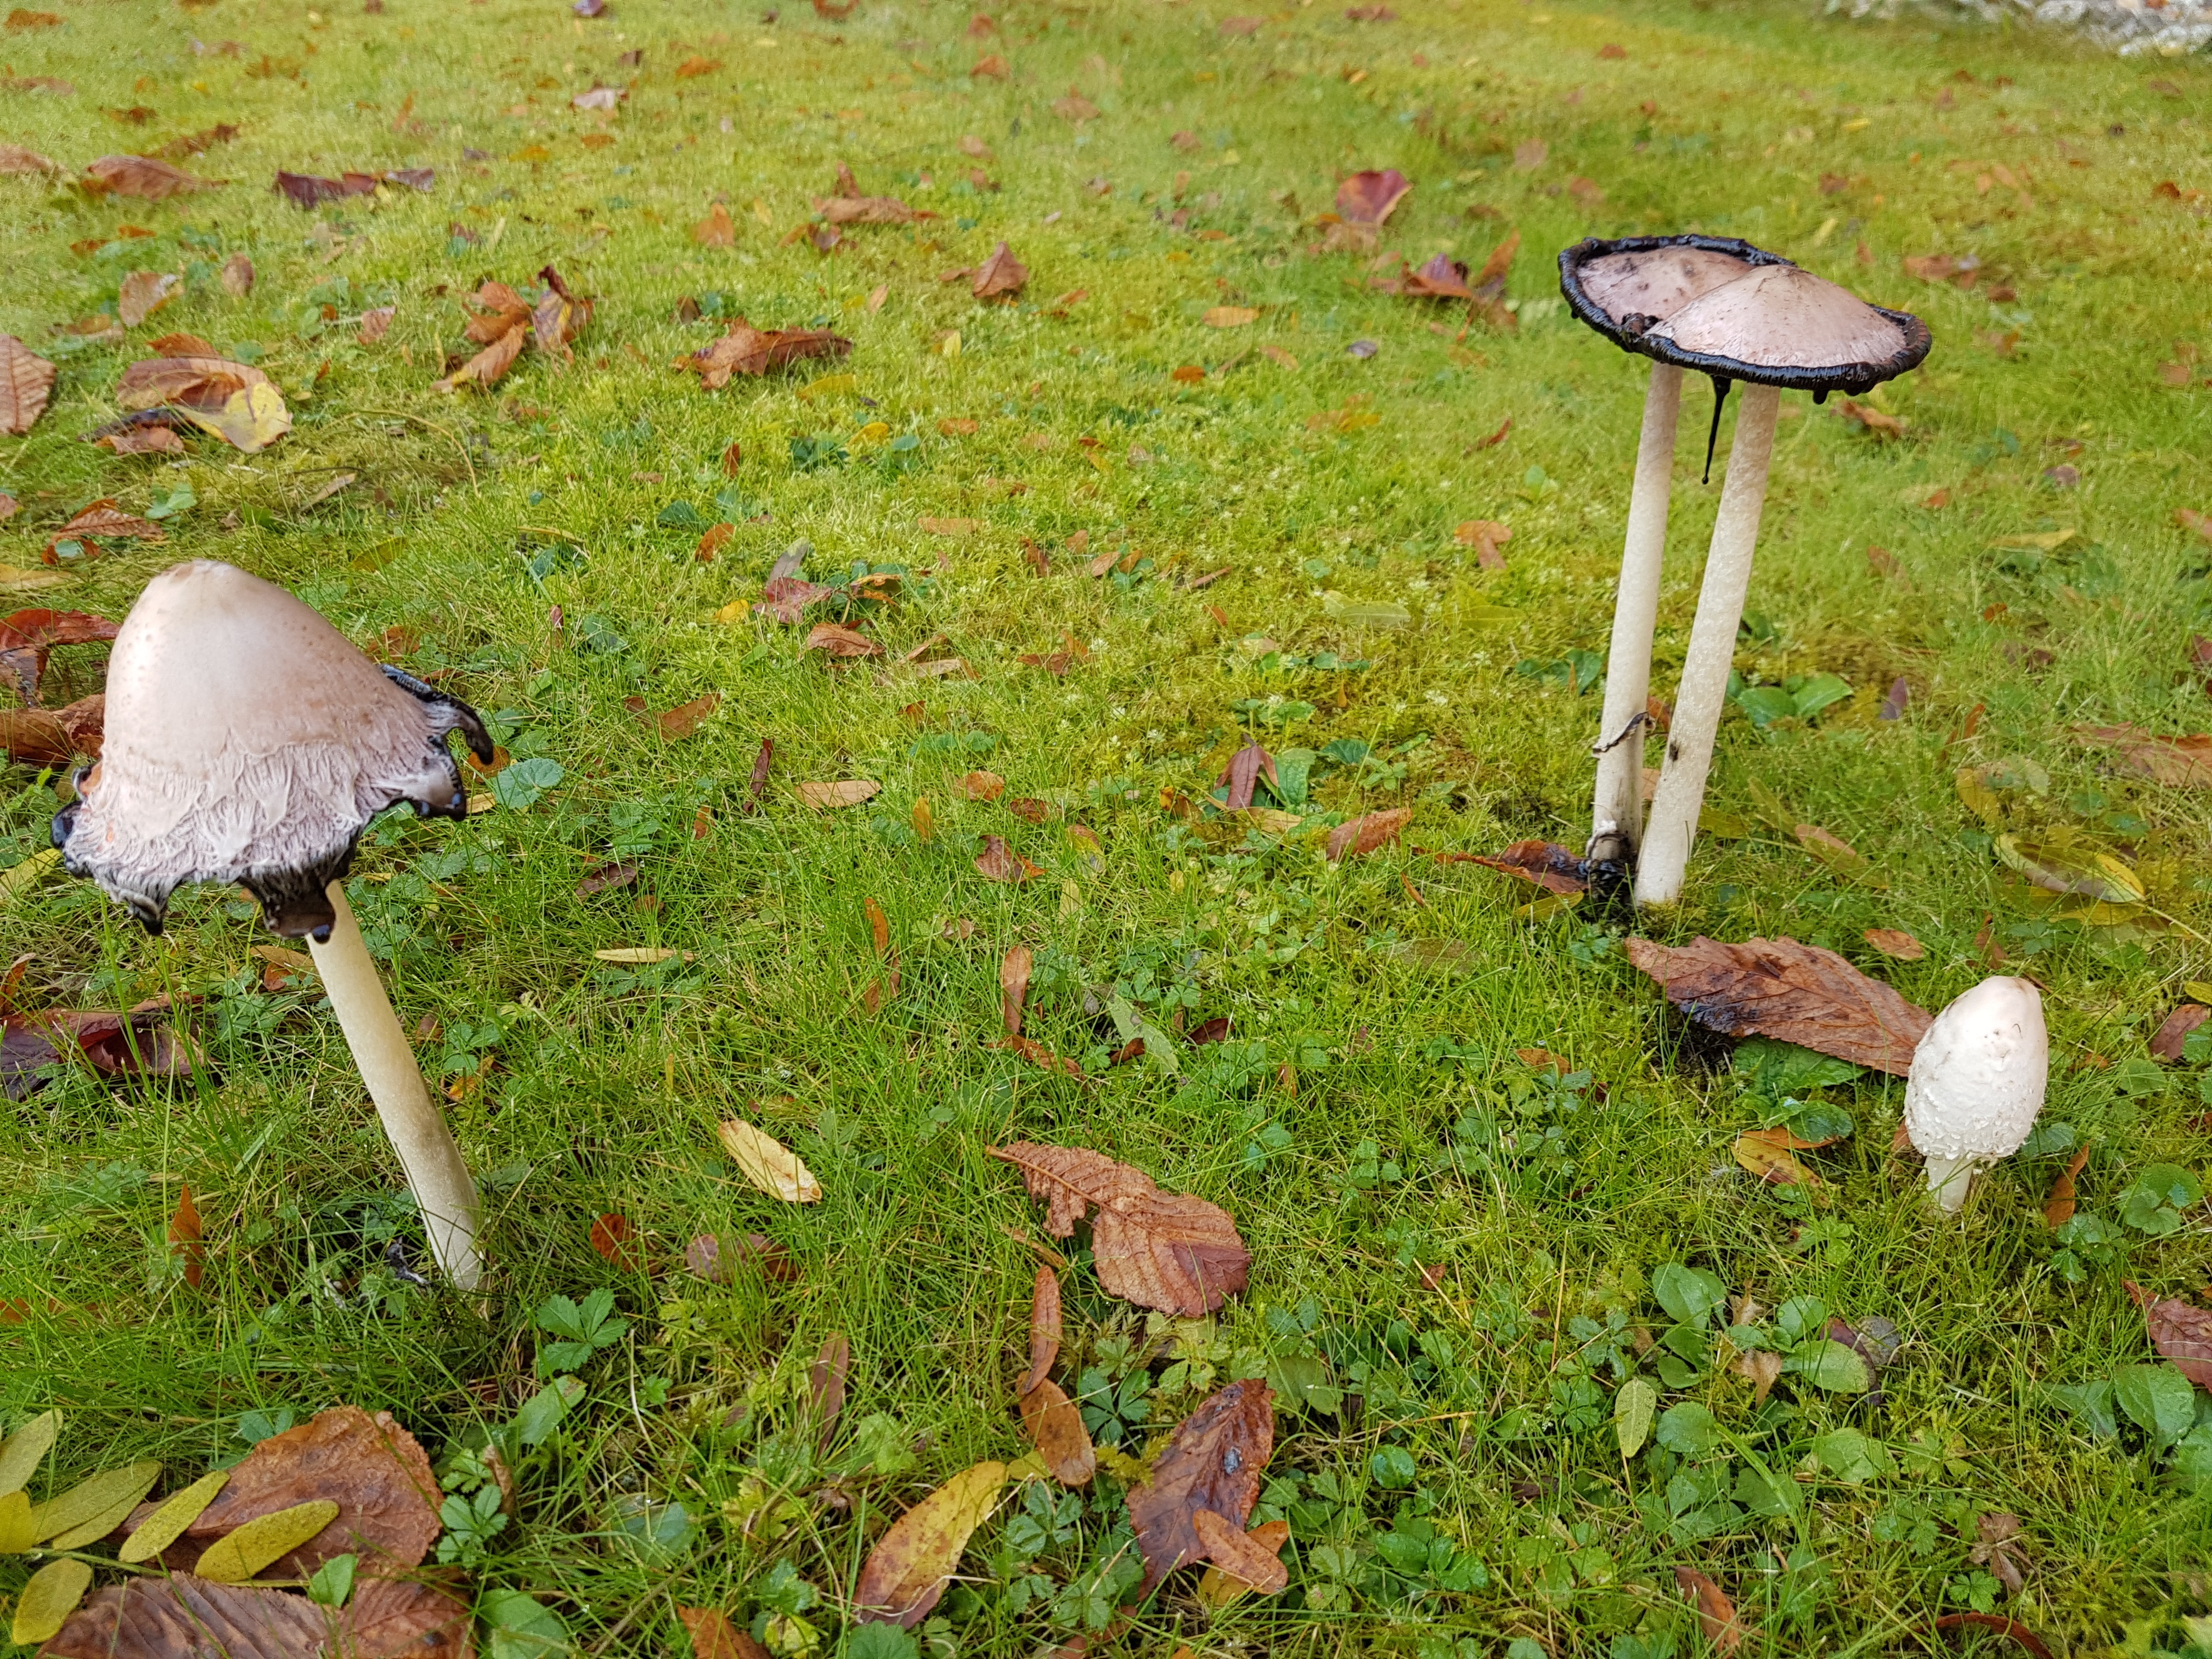
tree, forest, grass, lawn, meadow, flower, autumn, soil, botany, mushroom, garden, flora, ink, fungus, mushrooms, wetland, woodland, habitat, yard, ecosystem, schopf comatus, edible young, comatus, natural environment, penny bun